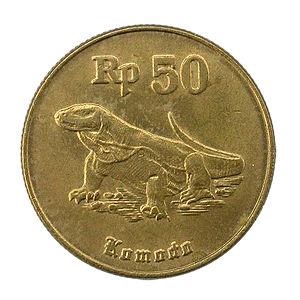
Le Dragon de Komodo ou Varan de Komodo est une espèce de varan qui se rencontre dans les îles de Komodo, Rinca, Florès, Gili Motang et Gili Dasami en Indonésie centrale. Membre de la famille des varanidés, c'est la plus grande espèce vivante de lézard, avec une longueur moyenne de 2 à 3 mètres et une masse d'environ 70 kg. Sa taille inhabituelle est parfois attribuée au gigantisme insulaire car il n'existe pas, dans son habitat naturel, d'autres animaux carnivores pouvant occuper ou partager sa niche écologique, ainsi qu'à ses faibles besoins en énergie. Il est possible que cet animal soit au contraire une forme naine du Mégalania, un varan géant de 8 mètres de long ayant vécu en Australie au moins jusqu'à l'arrivée des premiers aborigènes. En raison de leur taille, ces varans, avec l'aide de bactéries symbiotiques, dominent les écosystèmes dans lesquels ils vivent. Bien que les dragons de Komodo mangent surtout des charognes, ils se nourrissent également d'animaux qu'ils chassent.